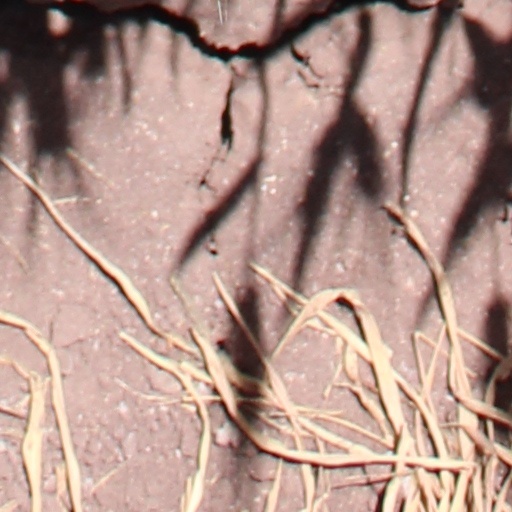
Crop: wheat